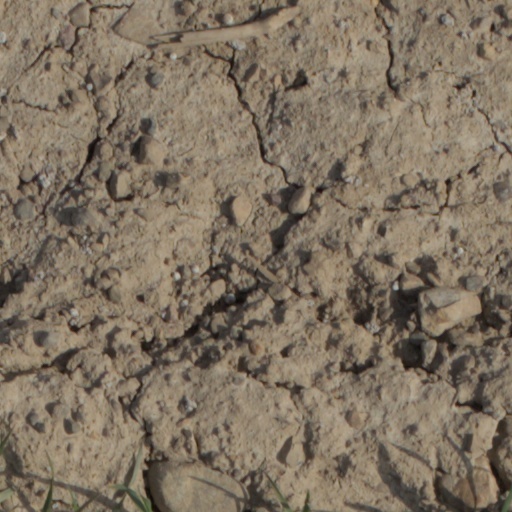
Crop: wheat